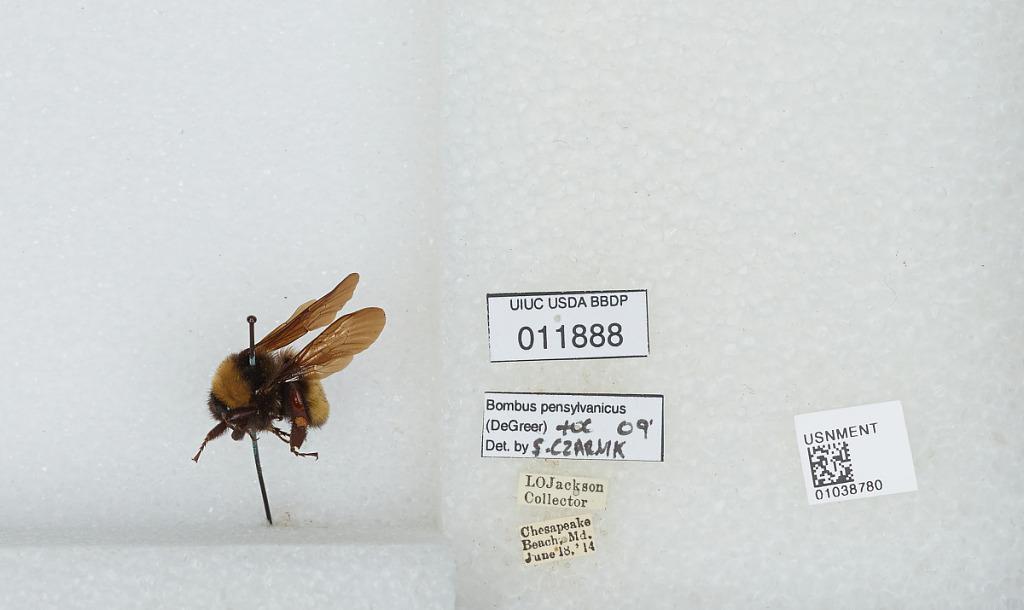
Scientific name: Bombus (Fervidobombus) pensylvanicus pensylvanicus (De Geer)
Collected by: E. Jackson
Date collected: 1914-6-18
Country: United States
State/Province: Maryland
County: Calvert
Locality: Chesapeake Beach
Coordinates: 38.695, -76.5361
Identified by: Czarnik, S.